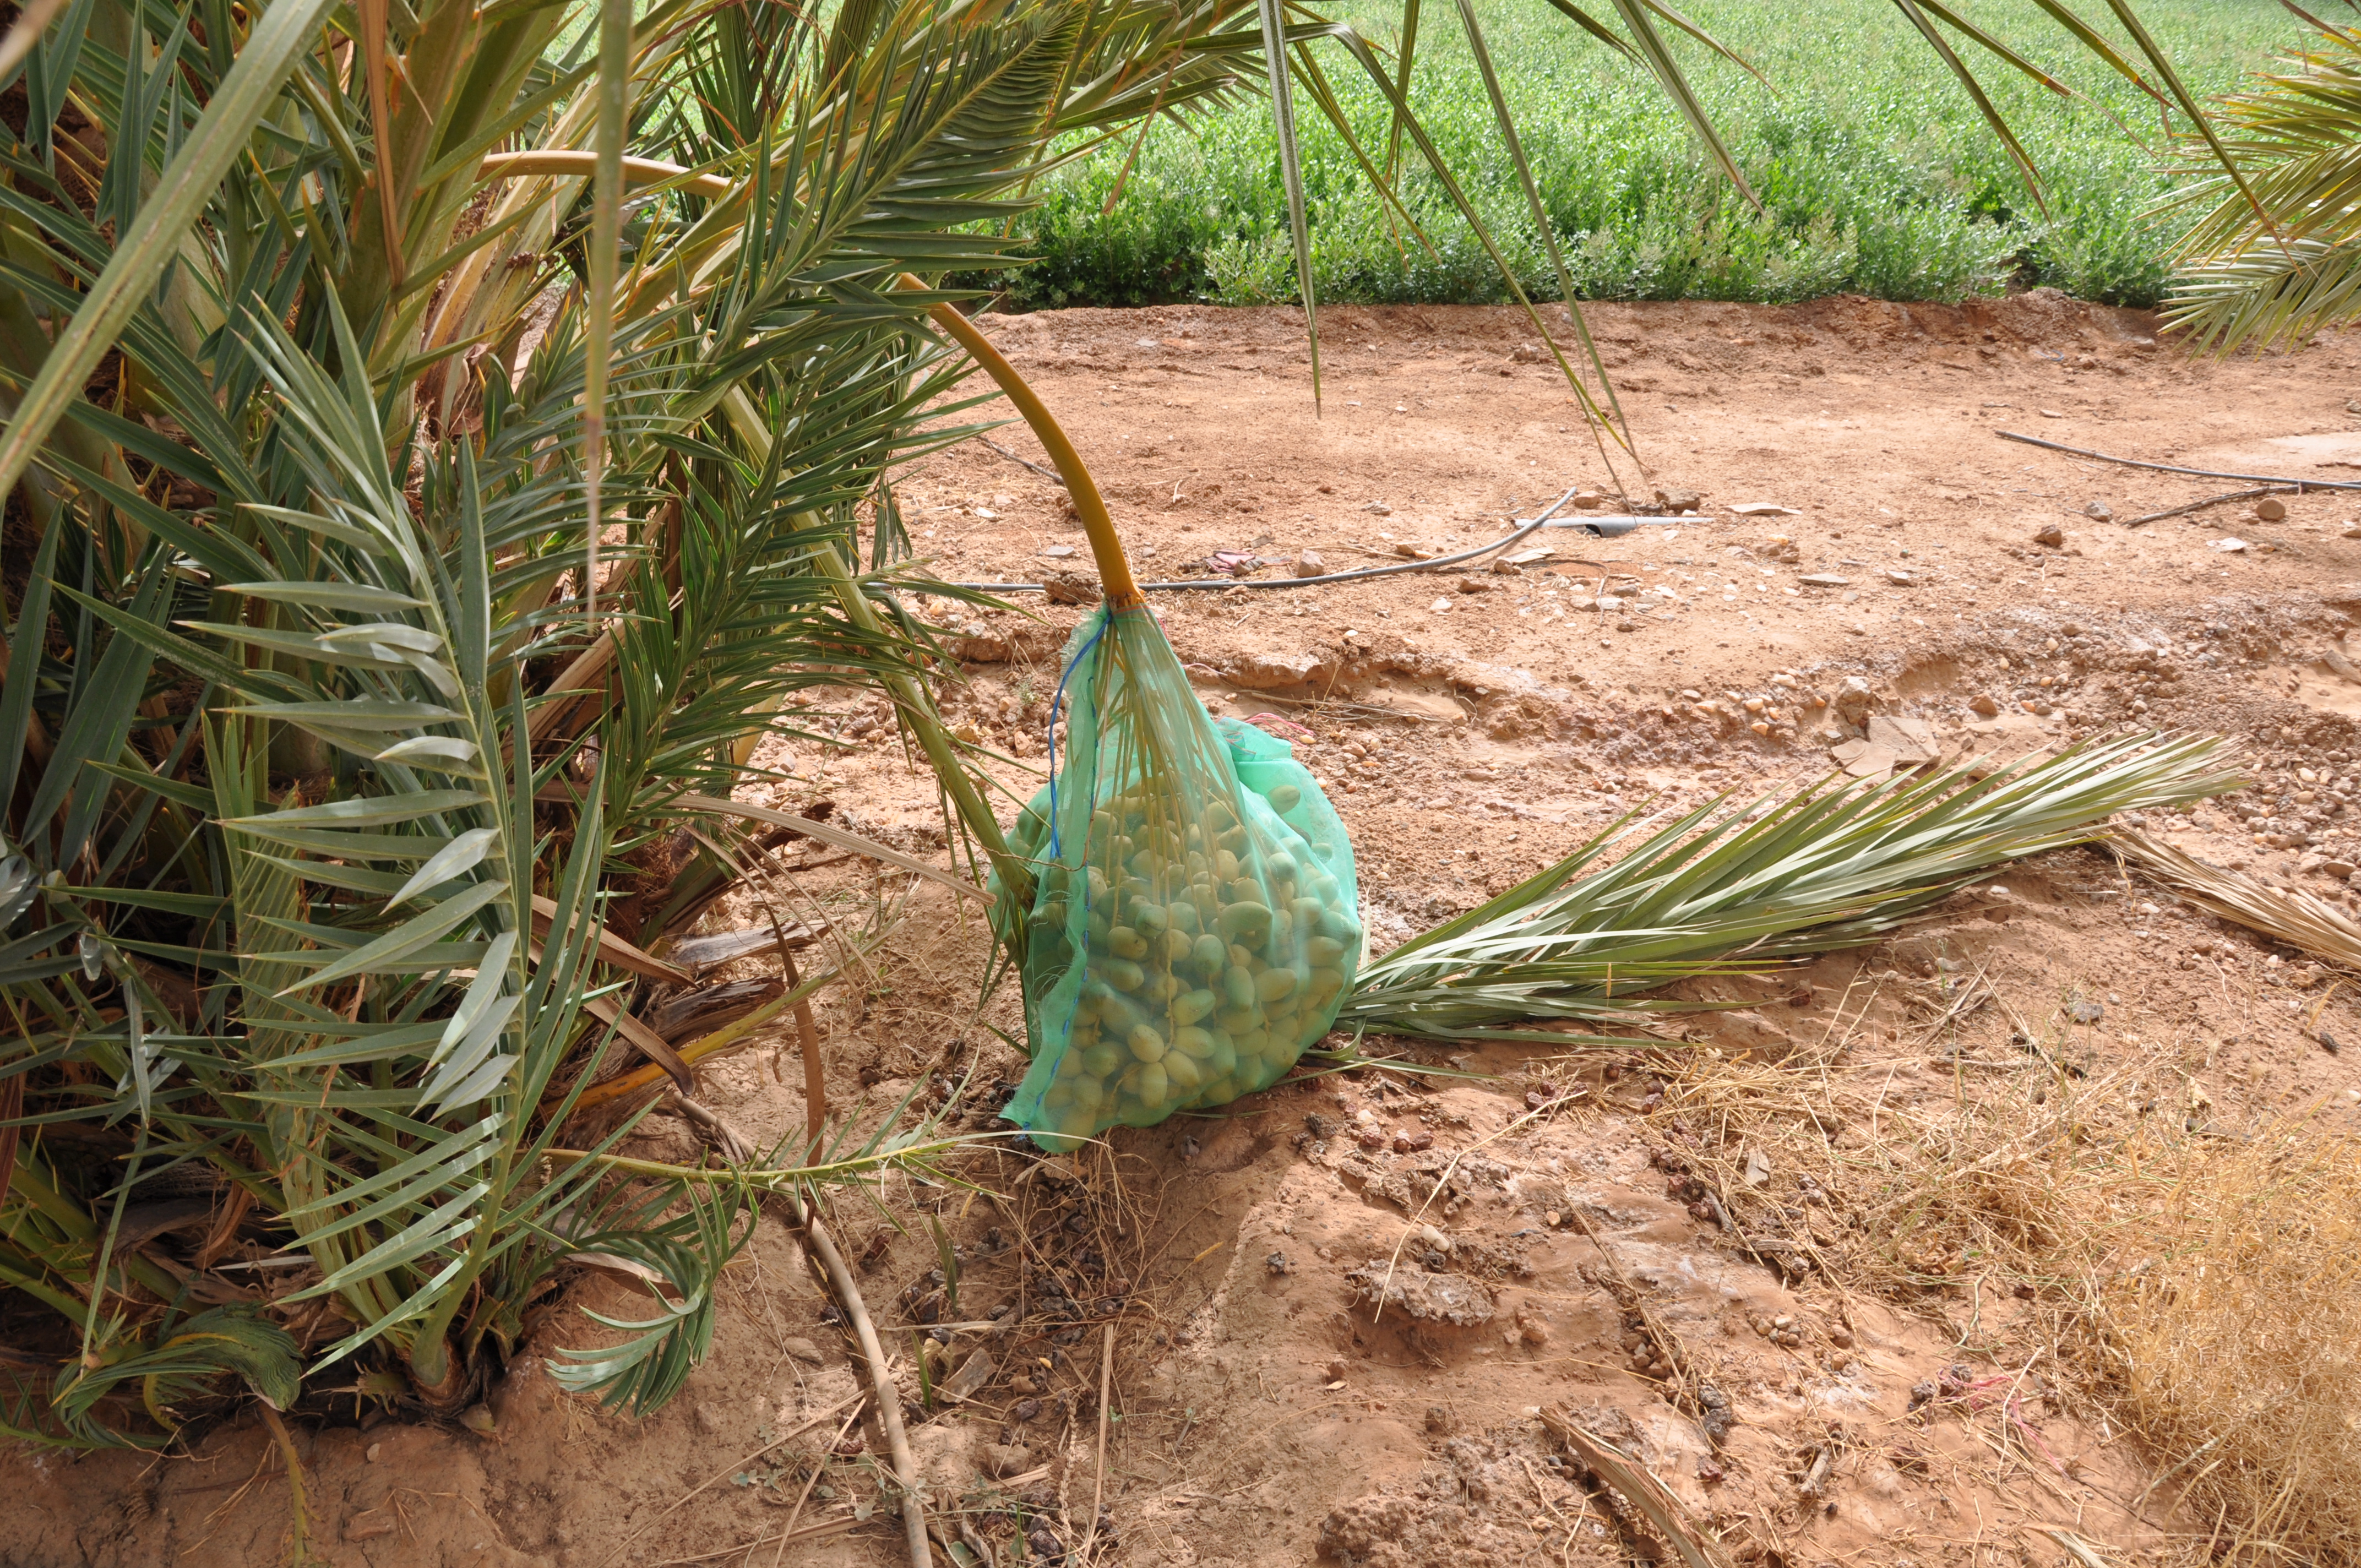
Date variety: Boumajhoul